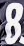
Number: 8